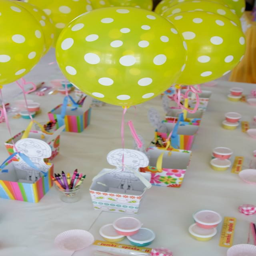
the kids table with crumbs hot air balloon